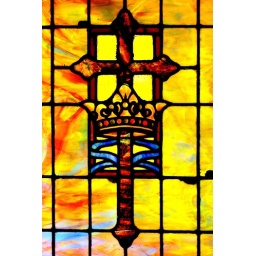
I love this stained glass window in the Larrabee mausoleum. The colors are beautifull.